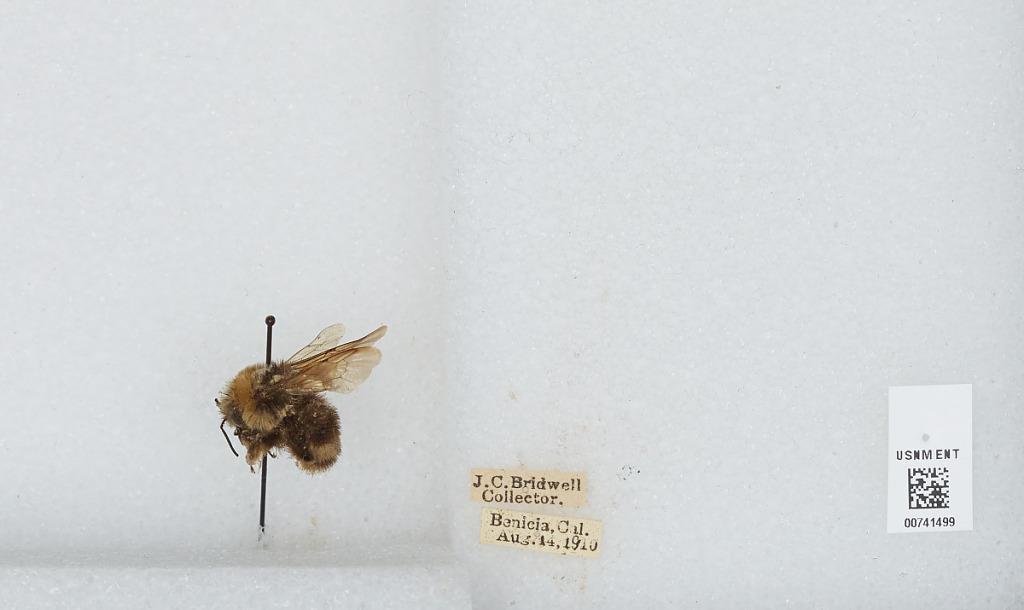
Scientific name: Bombus (Bombus) occidentalis Greene
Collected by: J. Bridwell
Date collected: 1910-8-14
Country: United States
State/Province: California
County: Solano
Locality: Benicia
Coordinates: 38.0633, -122.156